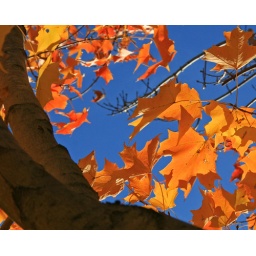
Maple tree leaves against a brilliant blue autumn sky